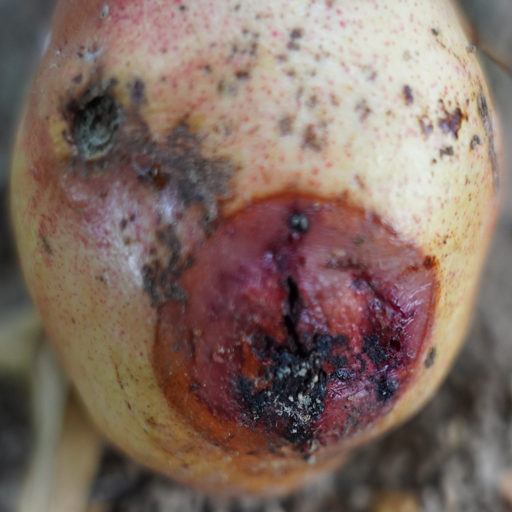
Label: Ectomyelois ceratoniae